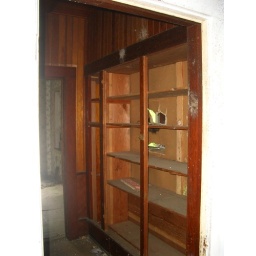
builting book case next to stairs in main house